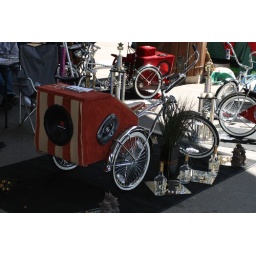
They had these bikes with boom boxes built in with car cd players built right in!